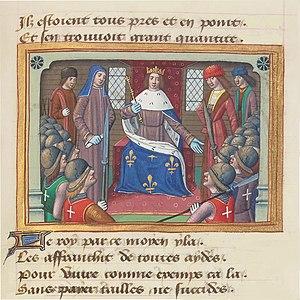
La création des francs-archers par le roi Charles VII.
Dans la France du XVᵉ siècle, le franc-archer est un roturier dispensé du paiement de la taille en échange de son engagement en tant qu'archer dans l'armée royale quand la situation militaire l'exige.
Dans la France du XVᵉ siècle, le franc-archer est un roturier dispensé du paiement de la taille en échange de son engagement en tant qu'archer dans l'armée royale quand la situation militaire l'exige.